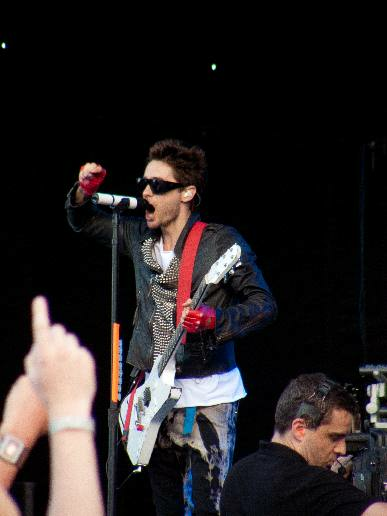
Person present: Yes